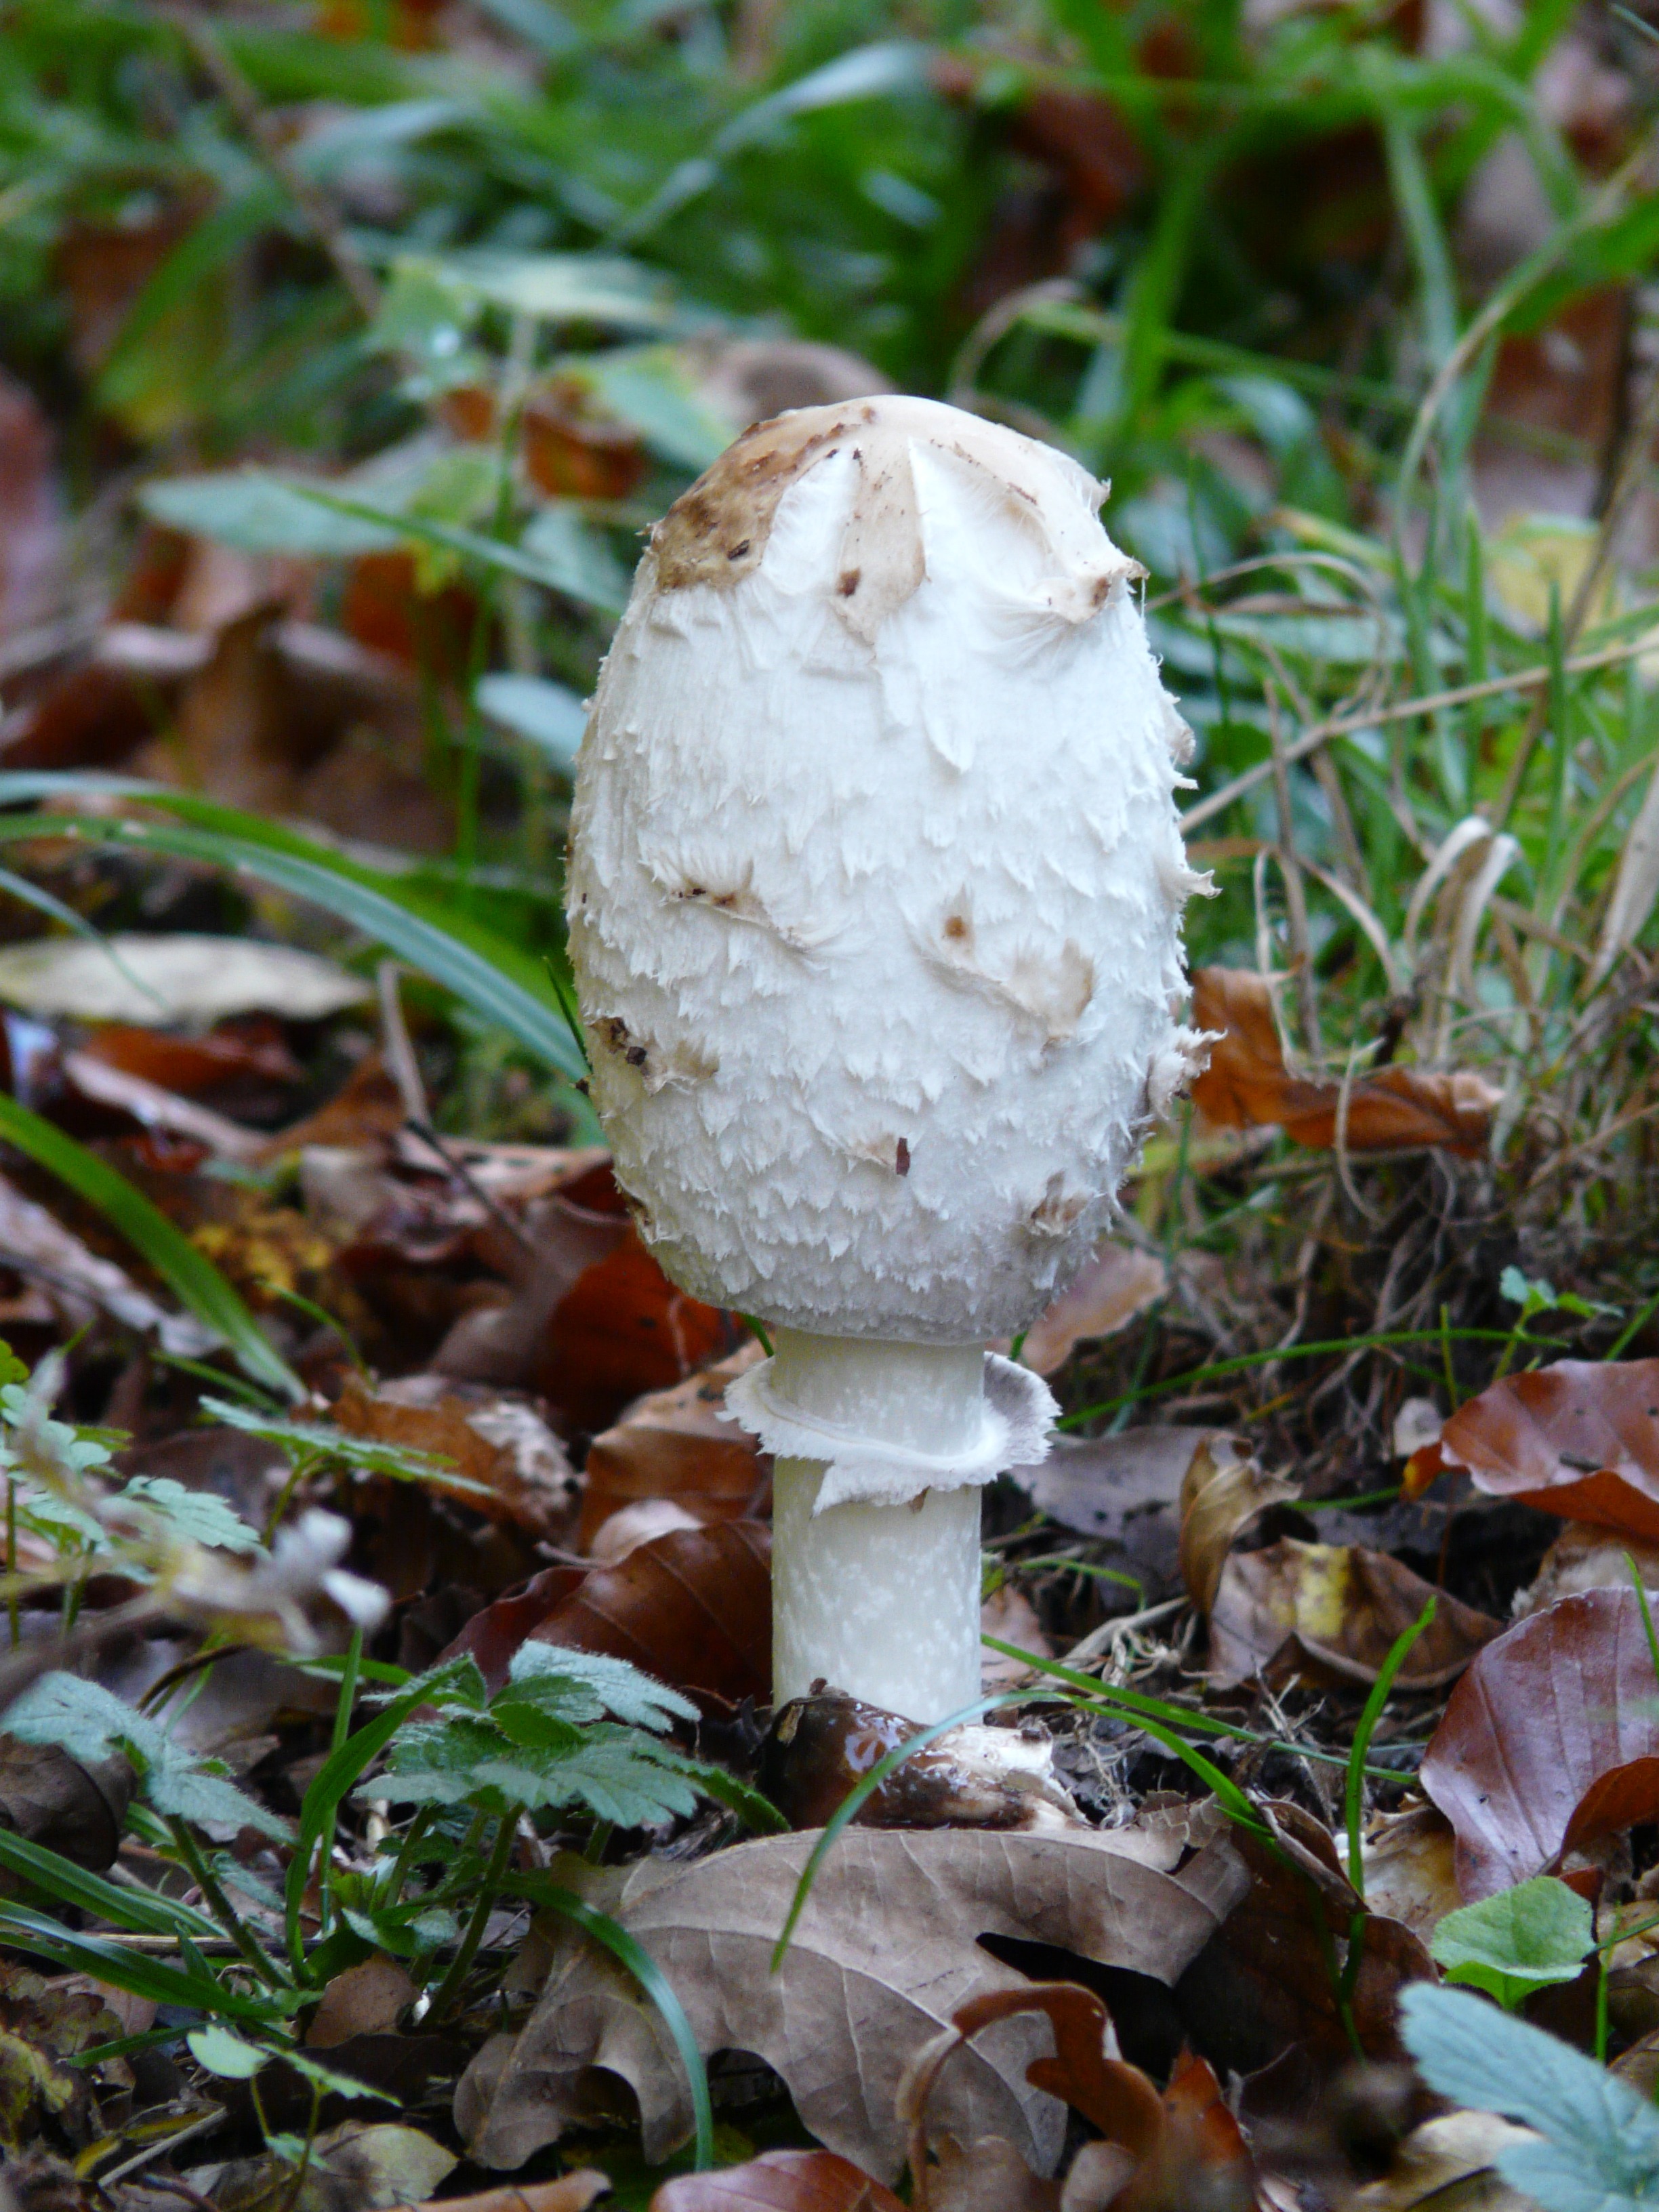
nature, forest, white, leaf, flower, autumn, soil, mushroom, flora, fungus, mushrooms, woodland, coprinaceae, agaric, bolete, auriculariales, fungal species, agaricus, macro photography, matsutake, oyster mushroom, schopf comatus, edible mushroom, comatus, coprinus comatus, tintenpilz, tintenschopfling, medicinal mushroom, agaricomycetes, agaricaceae, champignon mushroom, penny bun, auriculariaceae, asparagus mushroom, porcelain comatus, comatus relative